Flora MacLeod of MacLeod

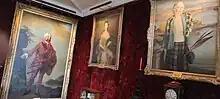
Painting of Flora 28th Chief of MacLeod in Dunvegan Castle

Dame Flora MacLeod of MacLeod, (3 February 1878 – 4 November 1976) was the 28th Chief of Clan MacLeod.